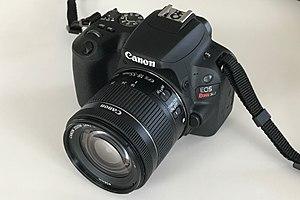
Le Canon EOS 200D est un appareil photographique reflex numérique compact de 24.2 mégapixels fabriqué par Canon, présenté le 29 juin 2017 par Canon Japon et dont la commercialisation a débuté fin juillet 2017. Son prédécesseur est le 100D et son successeur le 250D.